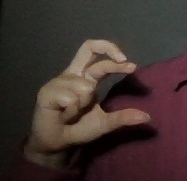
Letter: thal